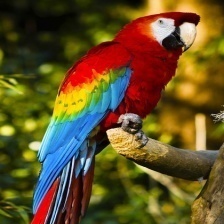
Species: SCARLET MACAW
Scientific name: ARA MACAO
ImageNet parent category: macaw